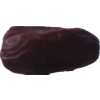
Label: dates